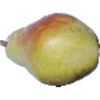
Label: Pear Williams 1